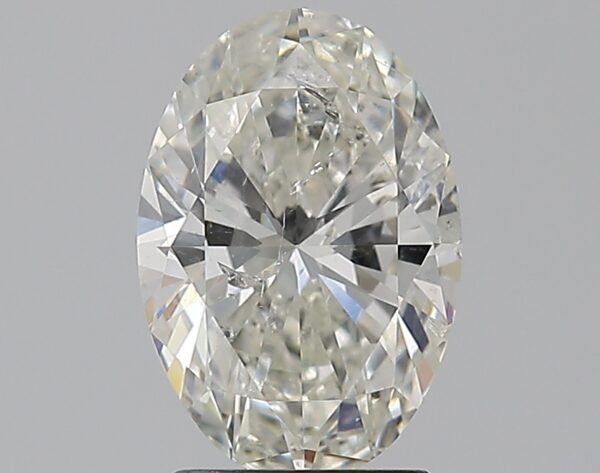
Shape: oval
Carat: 2
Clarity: SI2
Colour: I
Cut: EX
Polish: EX
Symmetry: EX
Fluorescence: N
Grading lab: IGI
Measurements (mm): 10.18 x 7 x 4.36